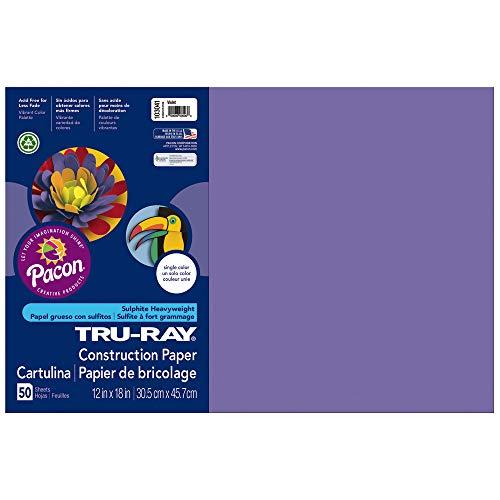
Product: Pacon Tru-Ray Heavyweight Construction Paper, Violet, 12" x 18", 50 Sheets - PAC103041
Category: Arts, Crafts & Sewing | Crafting | Paper & Paper Crafts | Paper | Construction Paper
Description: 50-pack of Violet paper, 12-inch by 18-inch sheets.
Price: $6.73
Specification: ASIN:B00008XPC6|ShippingWeight:1.85pounds(Viewshippingratesandpolicies)|DateFirstAvailable:March22,2003